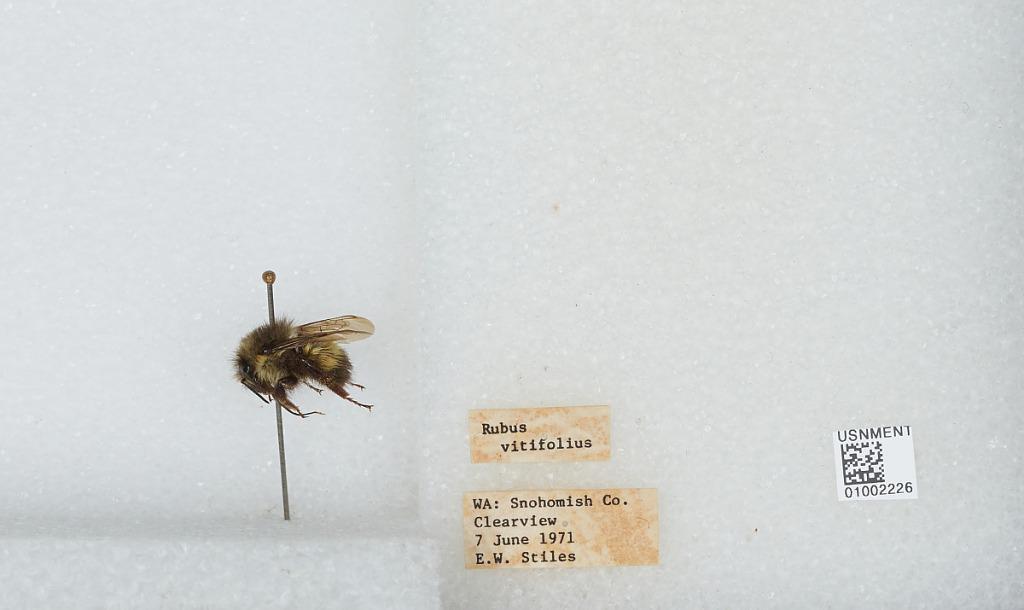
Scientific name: Bombus (Pyrobombus) flavifrons Cresson
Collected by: E. Stiles
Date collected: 1971-6-7
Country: United States
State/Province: Washington
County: Snohomish
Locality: Clearview
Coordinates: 47.8292, -122.145